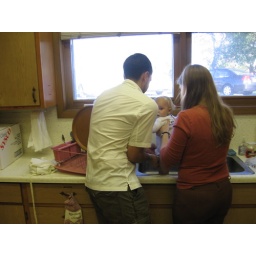
Post-cake bath in the sink